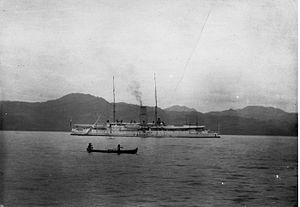
Le HNLMS Koningin Wilhelmina der Nederlanden était un croiseur protégé de 2ᵉ classe construit dans les années 1890 pour la Marine royale néerlandaise.
Le Rijkswerf était un chantier naval situé à Amsterdam qui construisit une quantité importante de navires de guerre pour la Marine royale néerlandaise.